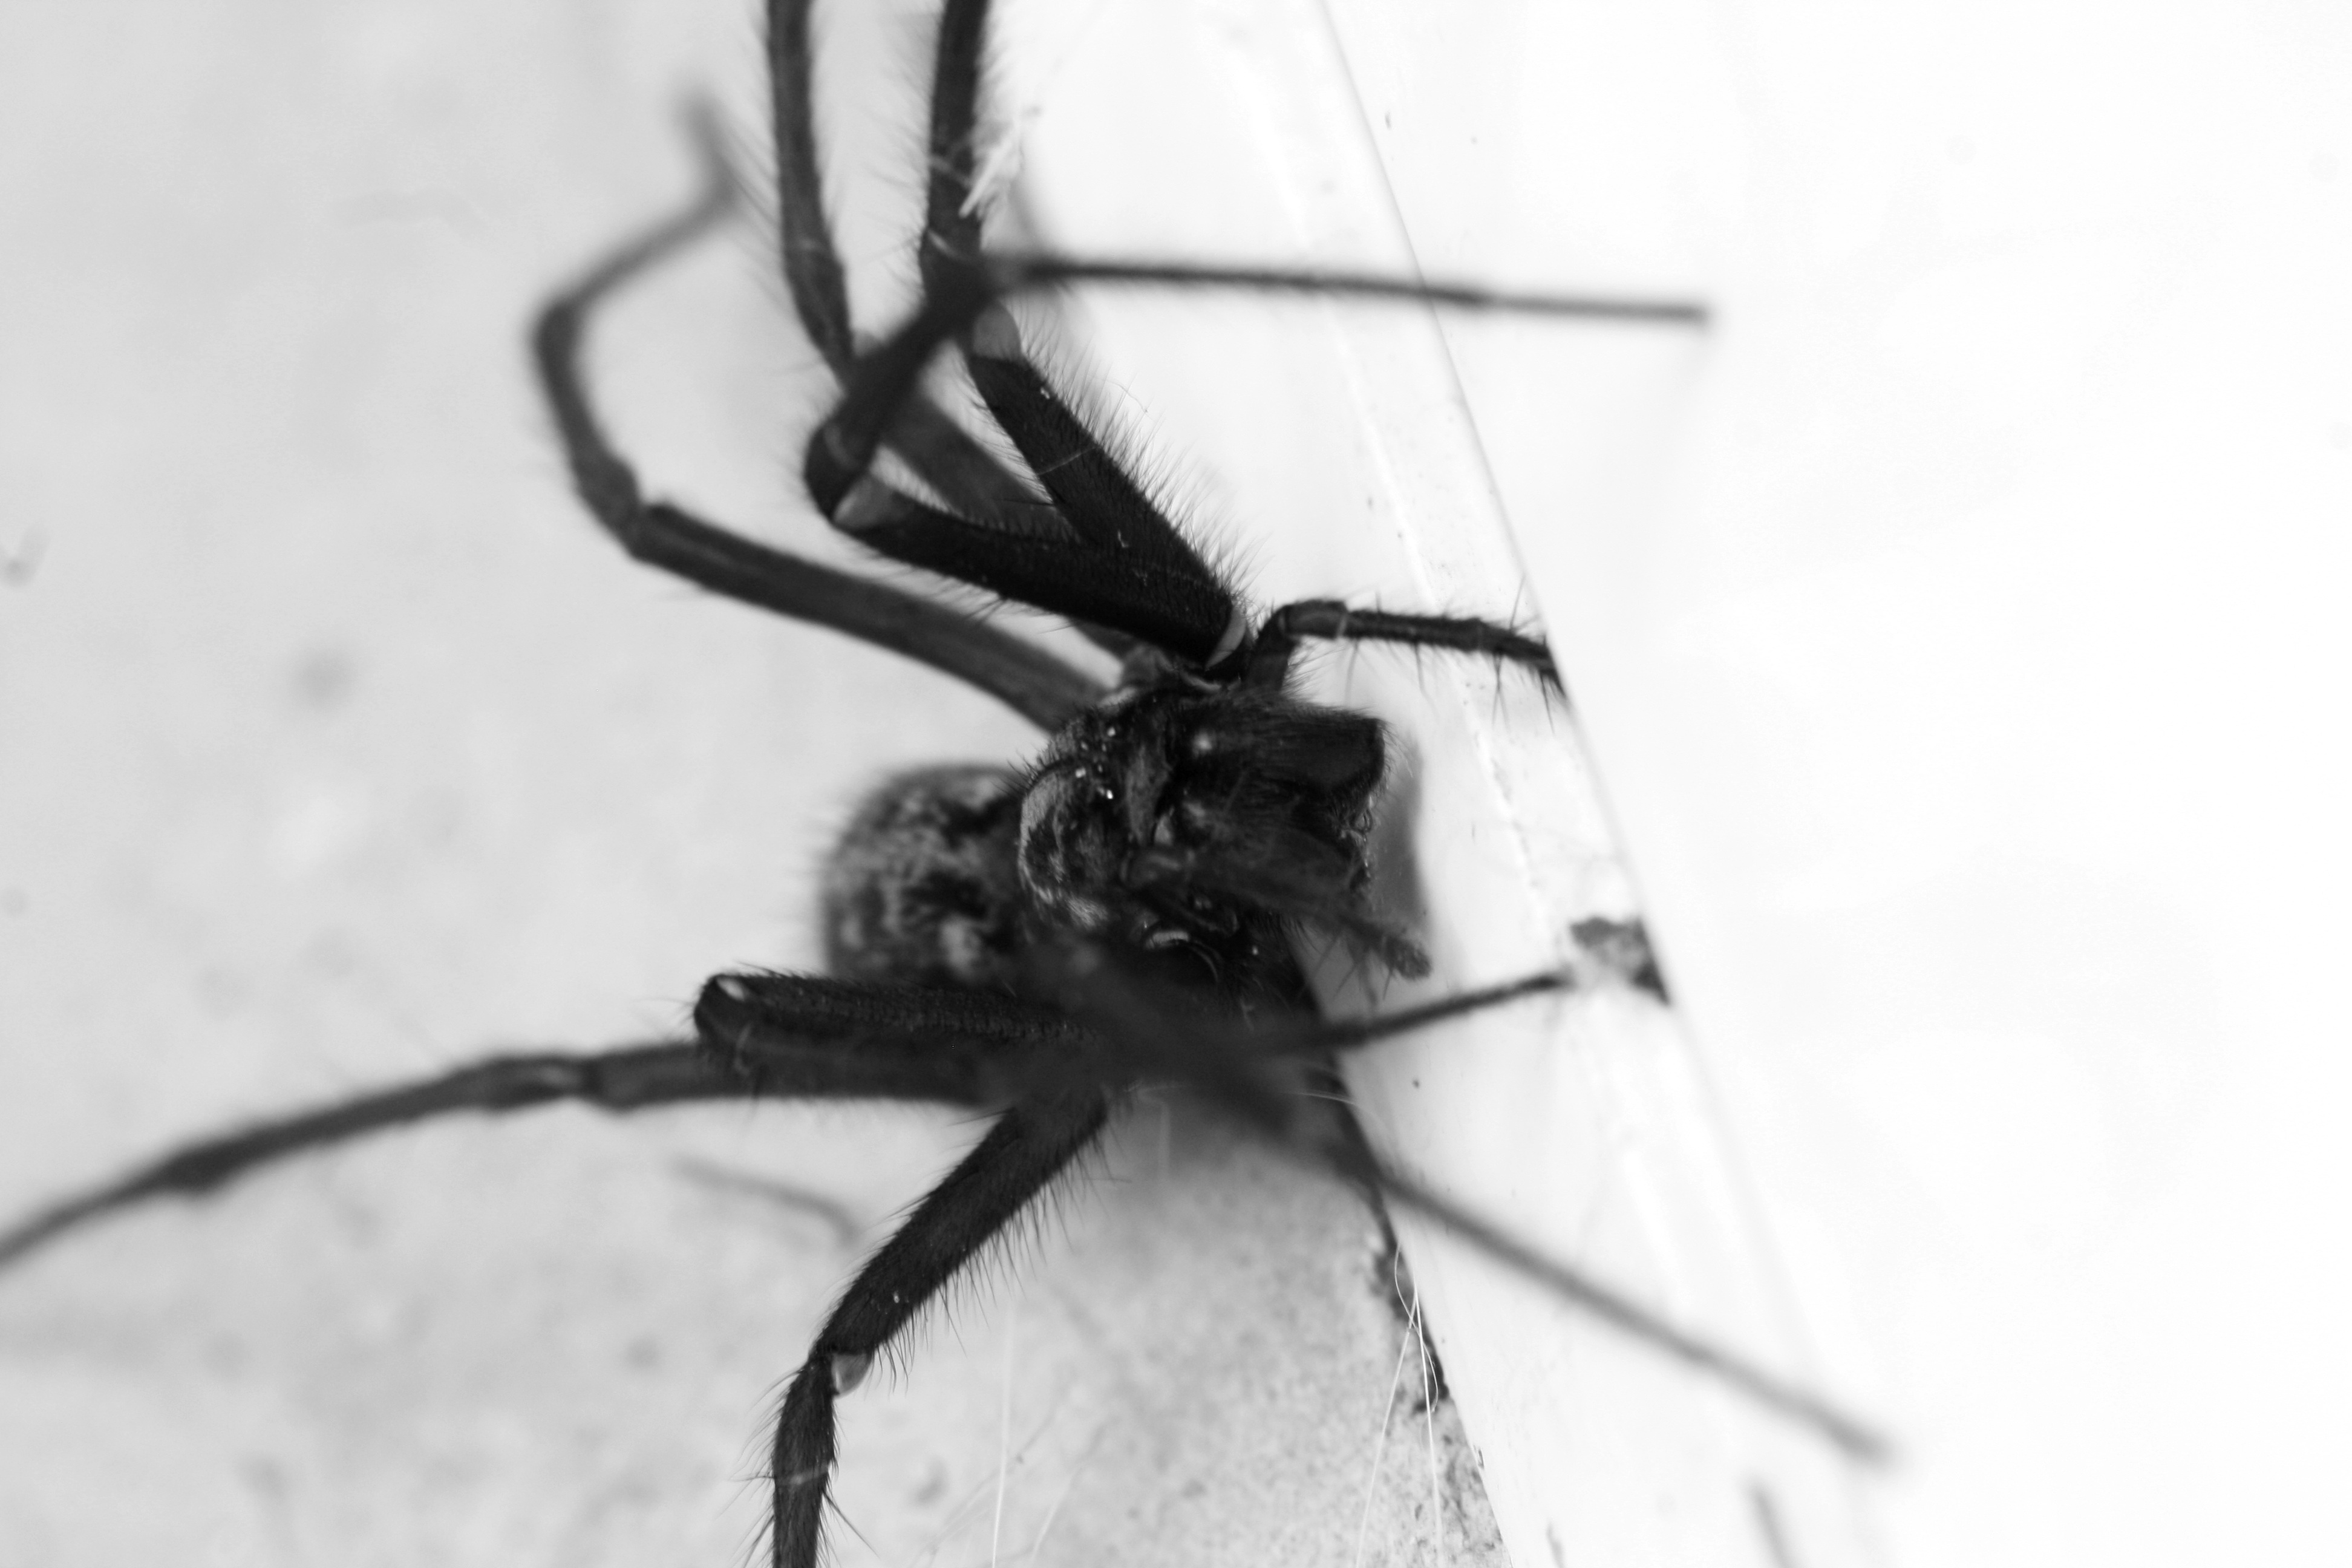
nature, wing, black and white, animal, insect, fauna, invertebrate, close up, spider, arachnid, macro photography, arthropod, orb weaver spider, tangle web spider